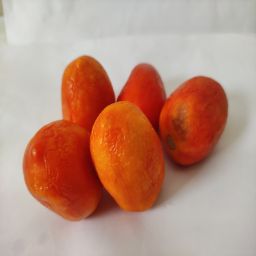
Crop: Tomato
Quality: Old